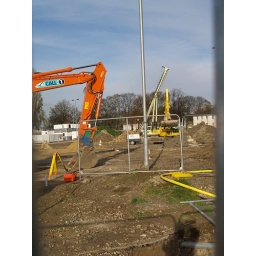
The new bus station building site in Chatham town centre (through a gap in the fence)